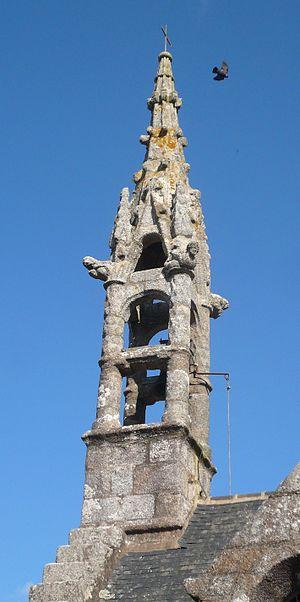
Clocher de la chapelle Sainte-Barbe à Nevez, Finistère, Bretagne, France.
Cet article recense une partie des monuments historiques du Finistère, en France.
Névez [neve] est une commune du Pays de l'Aven, en Basse Cornouaille, département du Finistère, dans la région Bretagne, en France.